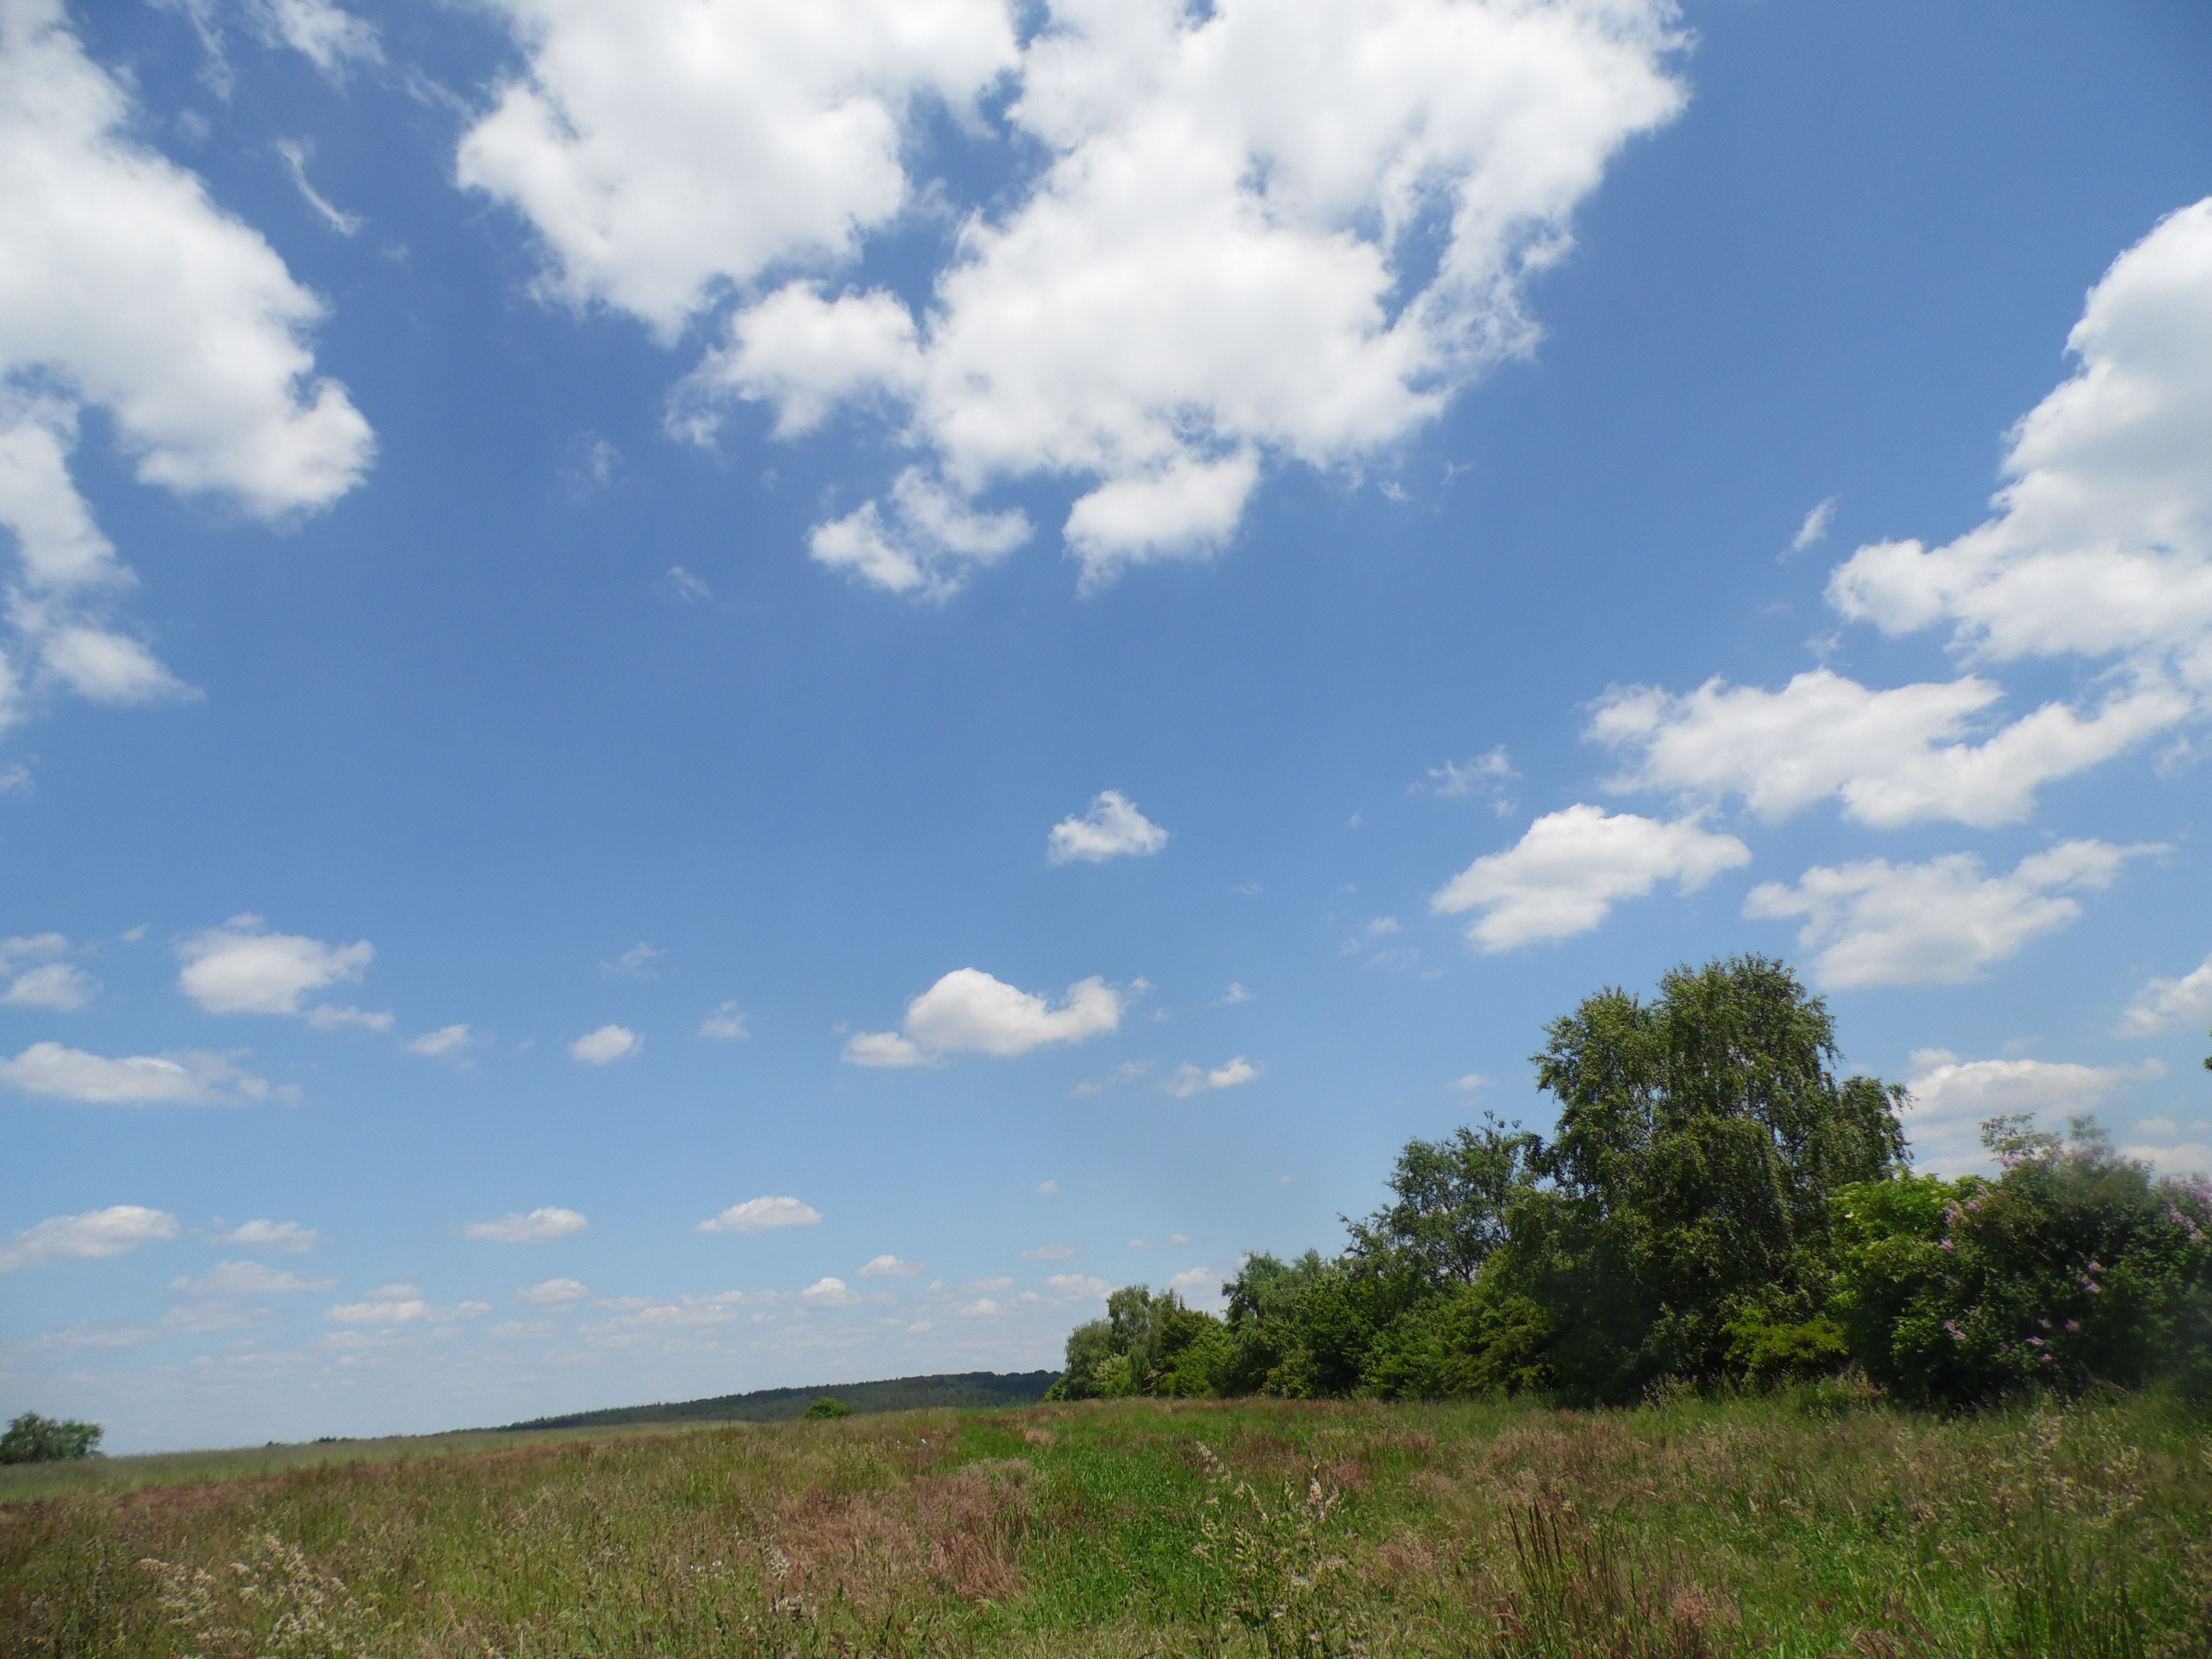
landscape, tree, nature, grass, horizon, cloud, sky, sun, field, meadow, prairie, hill, summer, spring, scenic, pasture, weather, cumulus, blue, agriculture, savanna, plain, trees, clouds, grassland, plateau, ecosystem, steppe, rural area, saarland, meteorological phenomenon, gr sser, natural environment, land lot, blauier himmerl, blue meadow, landscahften